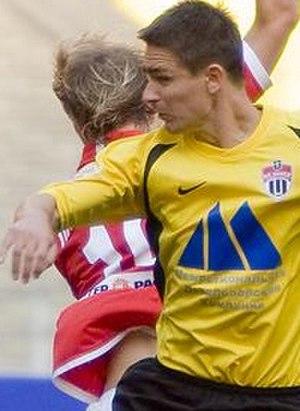
Andrei Stepanov est un joueur de football estonien, issu de la minorité russe, né le 16 mars 1979 à Tallinn en Estonie ayant notamment remporté le titre de « footballeur estonien de l'année » en 2004.